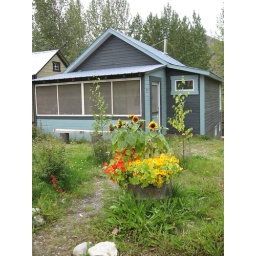
Photo taken by Sunny Cook. My flower pot only bloomed when I left. So sad.